Tuxpan River (Veracruz)

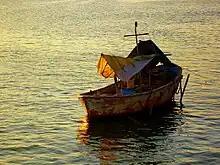
Small boat in the Tuxpan River.

The Tuxpan River in Mexico flows into the Gulf of Mexico near the city and port of Tuxpan (Tuxpan de Rodríguez Cano) in the state of Veracruz. Its principal sources are the Vinazco River, which rises in Hidalgo, and the Pantepec River, which rises in Puebla, both of which enter the territory of Veracruz before the city of Álamo, in Temapache Municipality, uniting to form the Tuxpan, which has become an important passage for harbor access, strengthening the region's economy. Passing the city of Tuxpan it forms the lagoon of Tampamachoco close to its mouth.